Ernest Hemingway

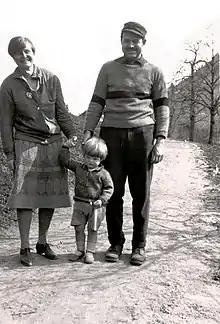
a man, wearing a striped sweater and trousers and a hat, with a woman, wearing a skirt and a cardigan, holding the hand of a boy wearing shorts, on a walking path

While recuperating, Hemingway fell in love with Agnes von Kurowsky, a Red Cross nurse seven years his senior. When Hemingway returned to the United States in January 1919, he believed Agnes would join him within months, and the two would marry. Instead, he received a letter from her in March with news that she was engaged to an Italian officer. Biographer Jeffrey Meyers writes Agnes's rejection devastated and scarred the young man. In future relationships Hemingway followed a pattern of abandoning a wife before she abandoned him. One of Hemingway's closest friendships from his Red Cross service was with William "Bill" Dodge Horne Jr., a fellow ambulance driver in Italy. Horne would later become a groomsman at Hemingway's first wedding and an honorary pallbearer at his funeral. Horne preserved a personal archive of their correspondence, photographs, and recollections—materials now housed at Princeton University Library.